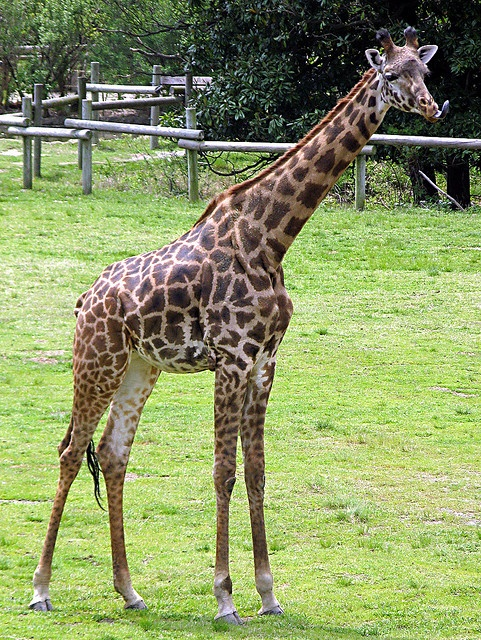
A giraffe standing in a  grassy field with a wooden fence in the background.
A giraffe standing in grass surrounded by a wooden fence.
A giraffe in a fenced in  field.
Giraffe walking through an enclosure in a zoo.
A giraffe standing in a field of short green grass.